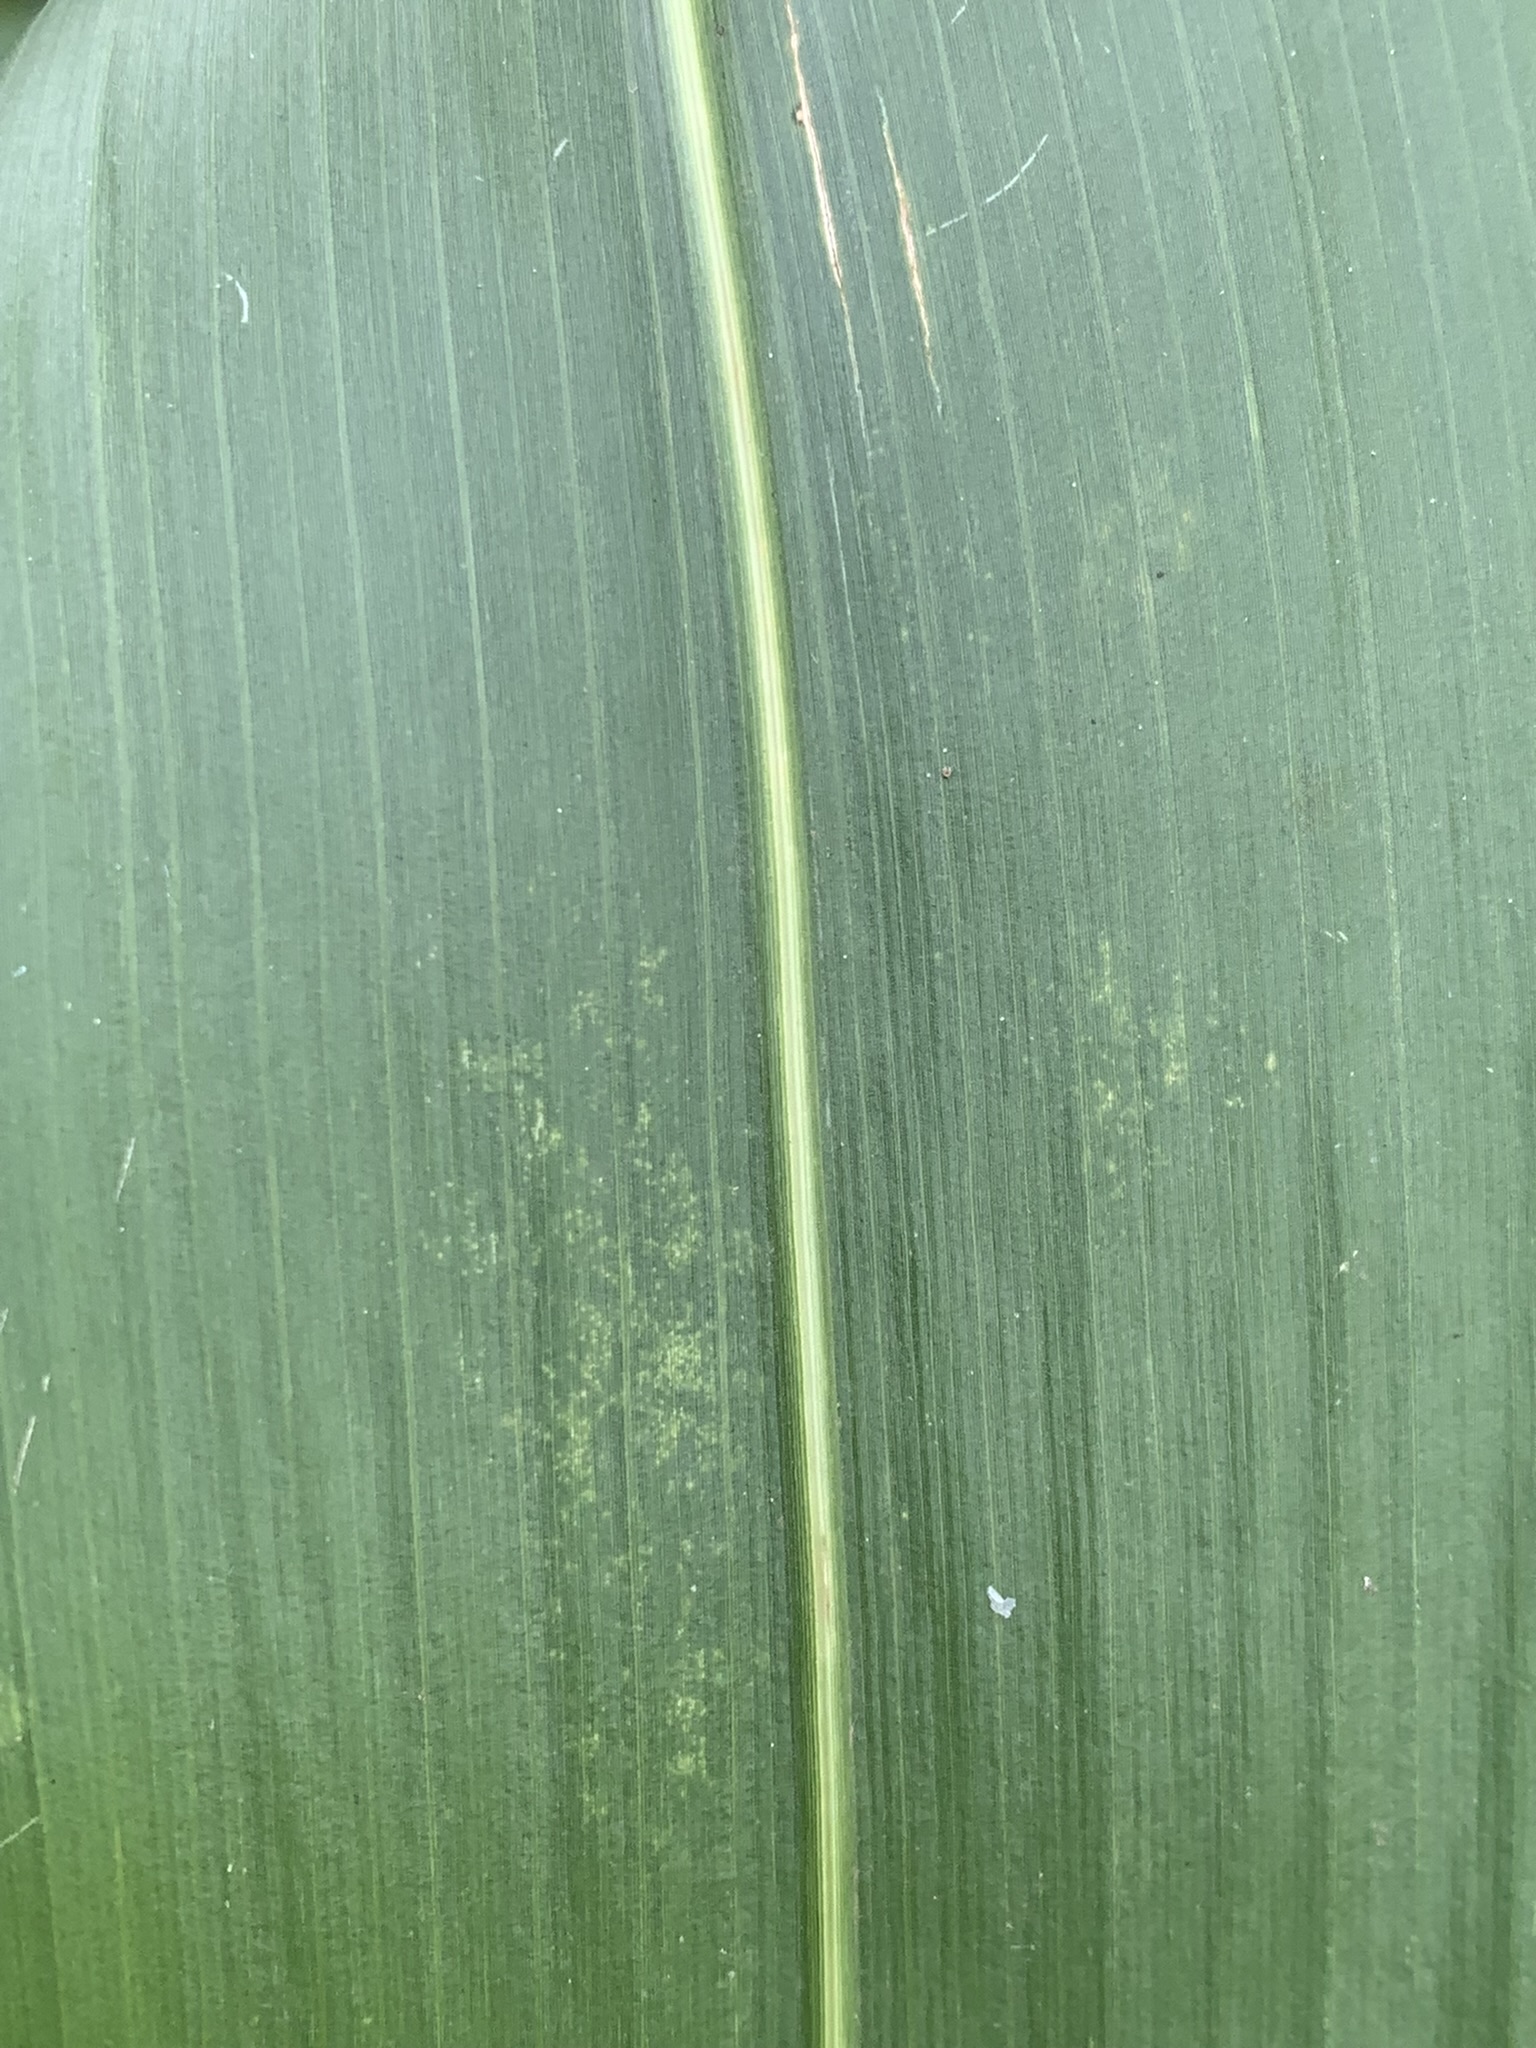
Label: Healthy